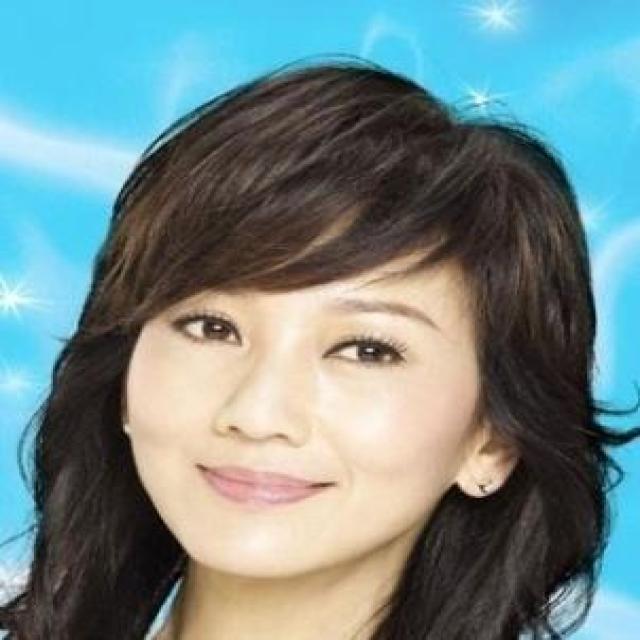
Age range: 21-44